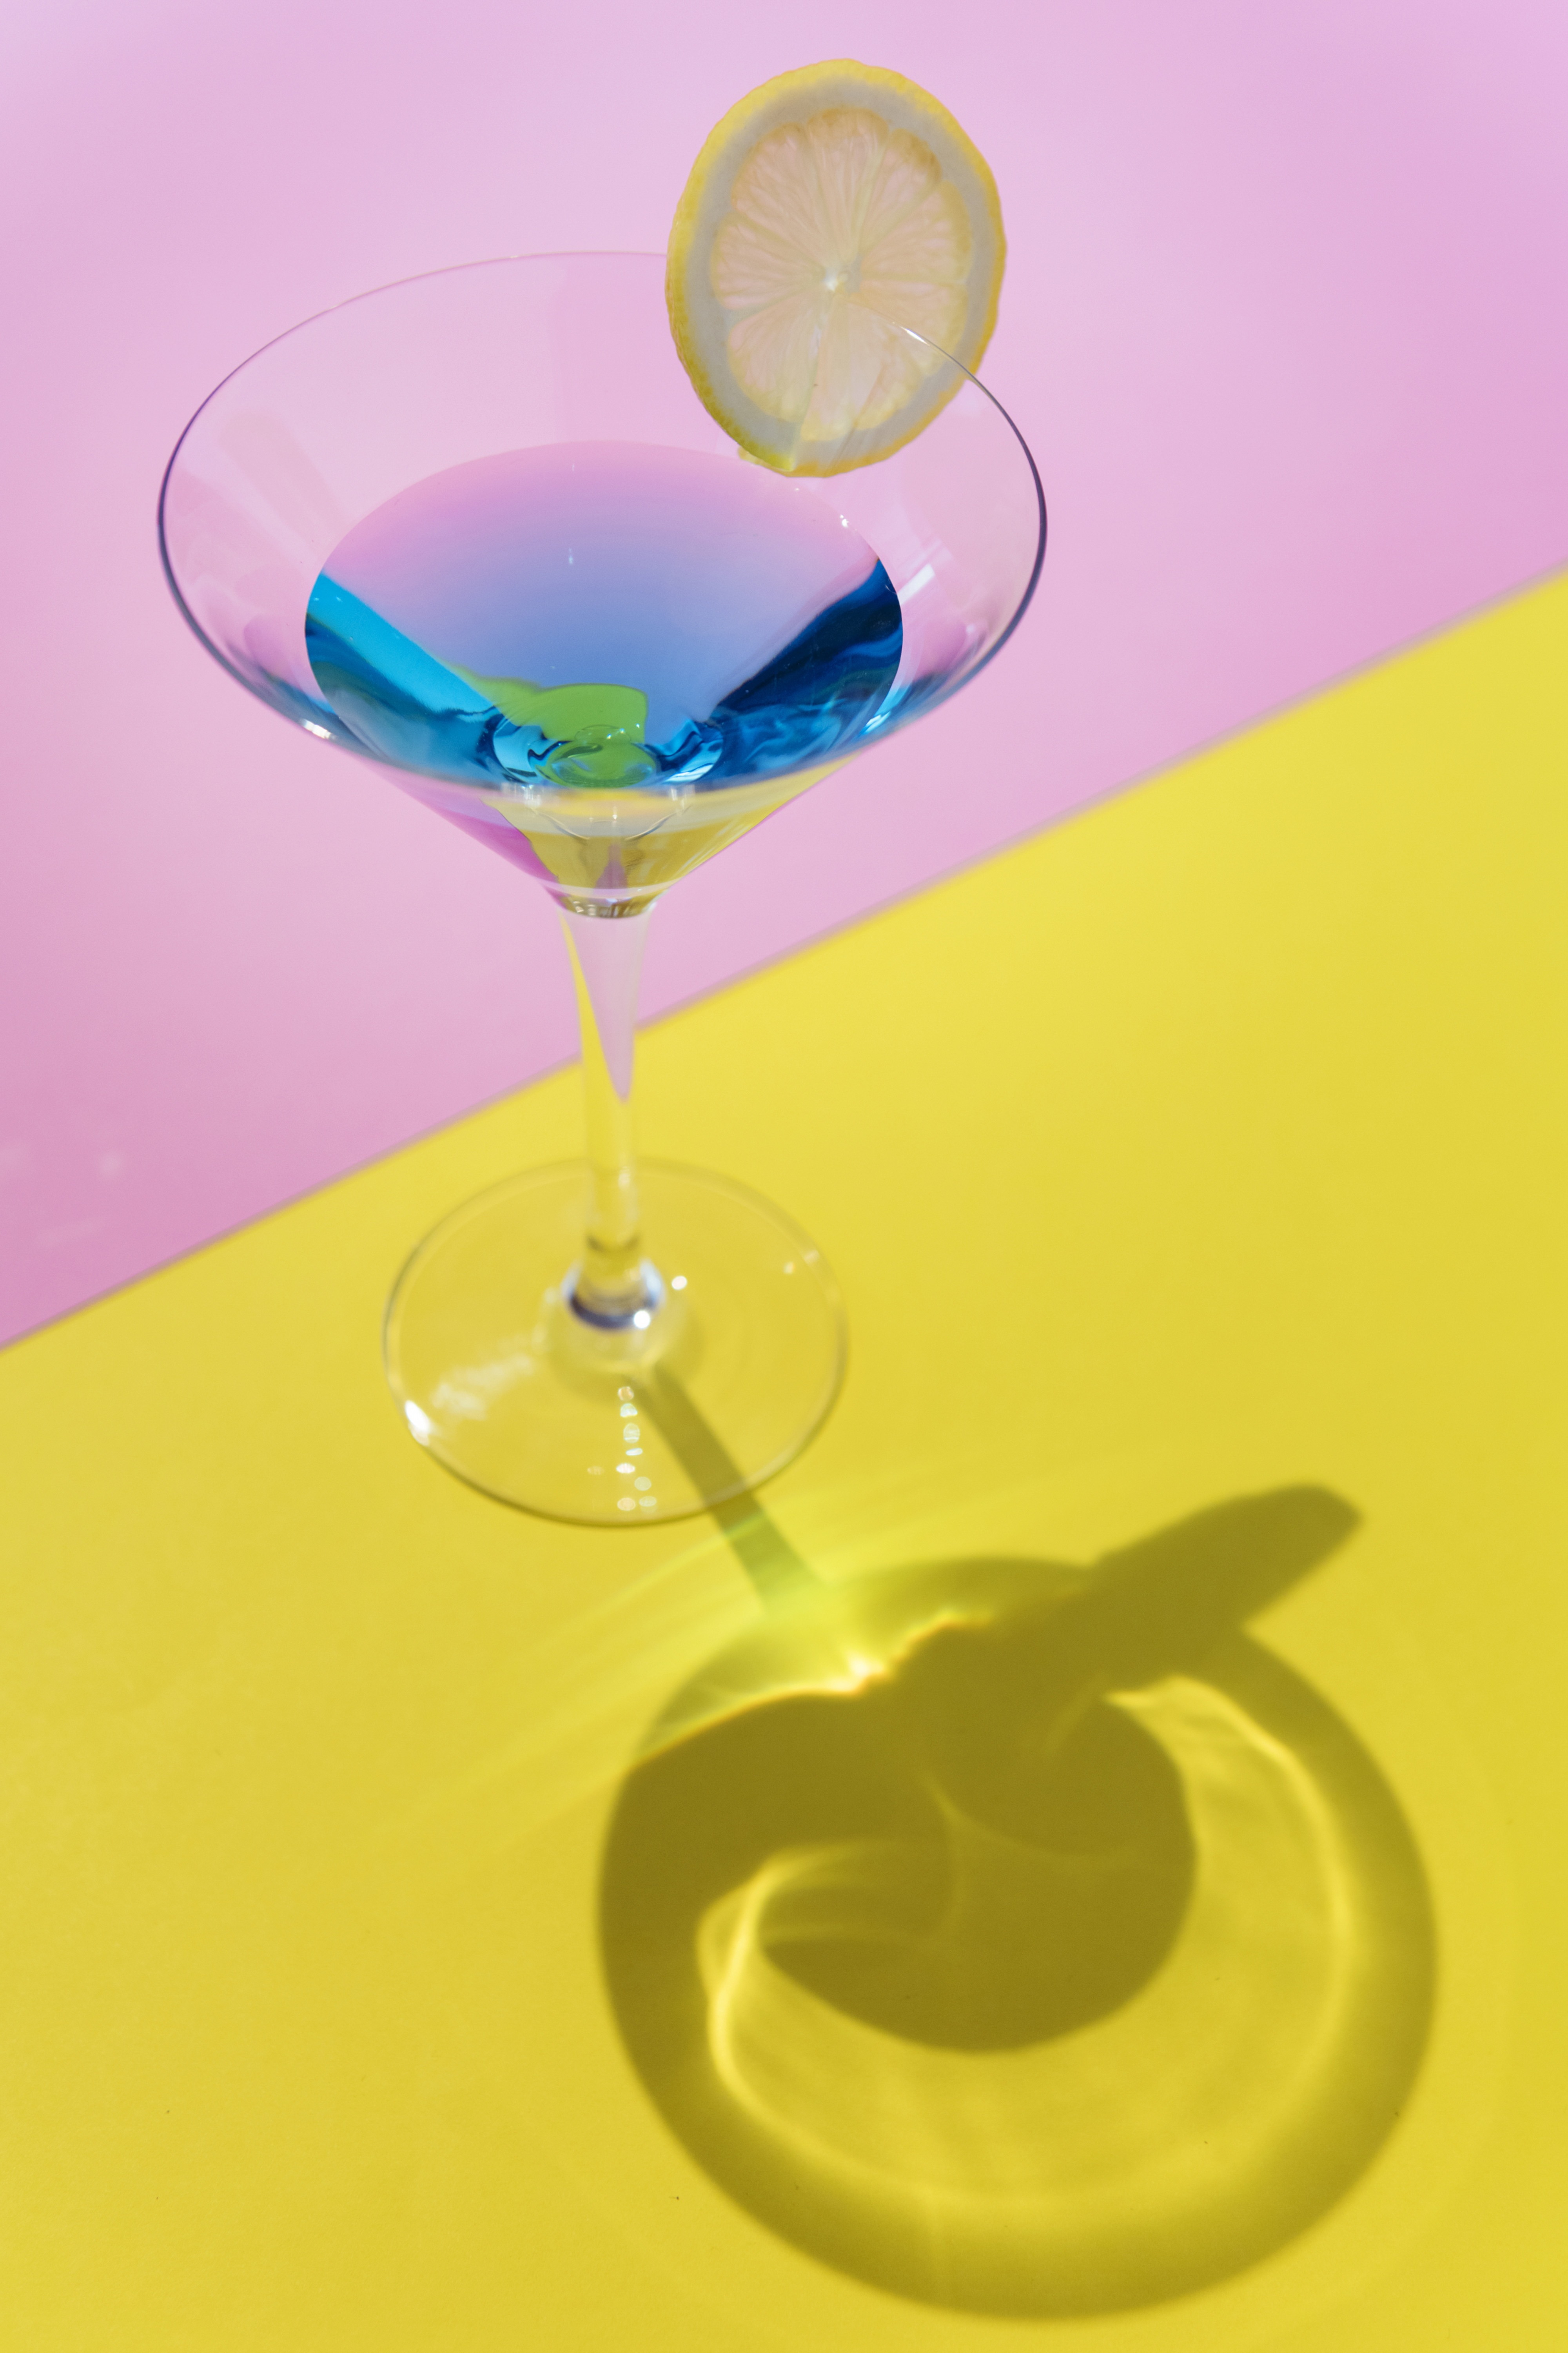
alcohol, alcoholic, background, beautiful, beverage, beverages, celebration, closeup, cocktail, colorful, decoration, delicious, drink, drinks, floral, fresh, freshness, funky, getaway, glass, holiday, ice, isolated, juice, lemon, light, liquor, margarita, martini, mixed, mocktail, mojito, non alcoholic, nonalcoholic, party, pretty, punch, refresh, refreshment, relaxation, summer, sunlight, sunshine, tasty, tequila, tropical, vacation, virgin, yummy, yellow, water, stemware, liquid, wine glass, drinkware, Transparent material, champagne stemware, fluid, still life photography, tableware